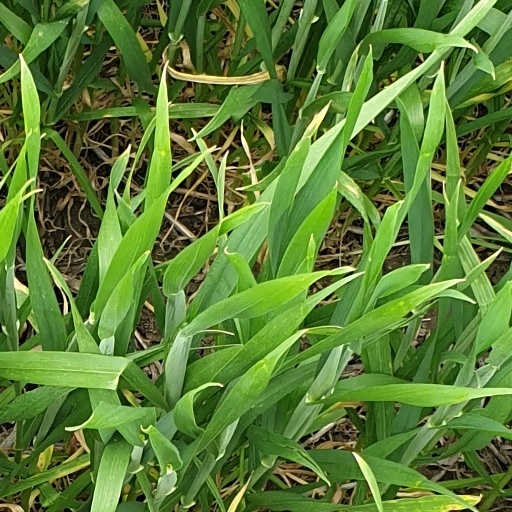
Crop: wheat